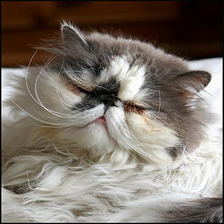
Species: cat
Breed: Persian